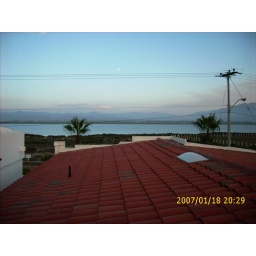
This is the view from the rooftop of our rental house in Mexico, towards the back. The water is an estuary.